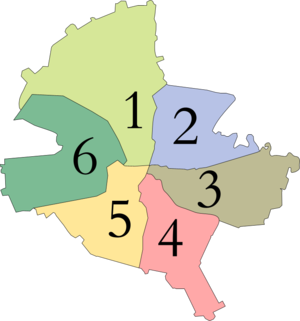
Bucarest est la capitale de la Roumanie.
La municipalité de Bucarest est divisée en 6 secteurs. Chaque secteur est administré par un maire et un conseil local, dont les responsabilités sont notamment liées aux affaires locales, aux parcs, aux routes secondaires, aux écoles ou à la propreté.